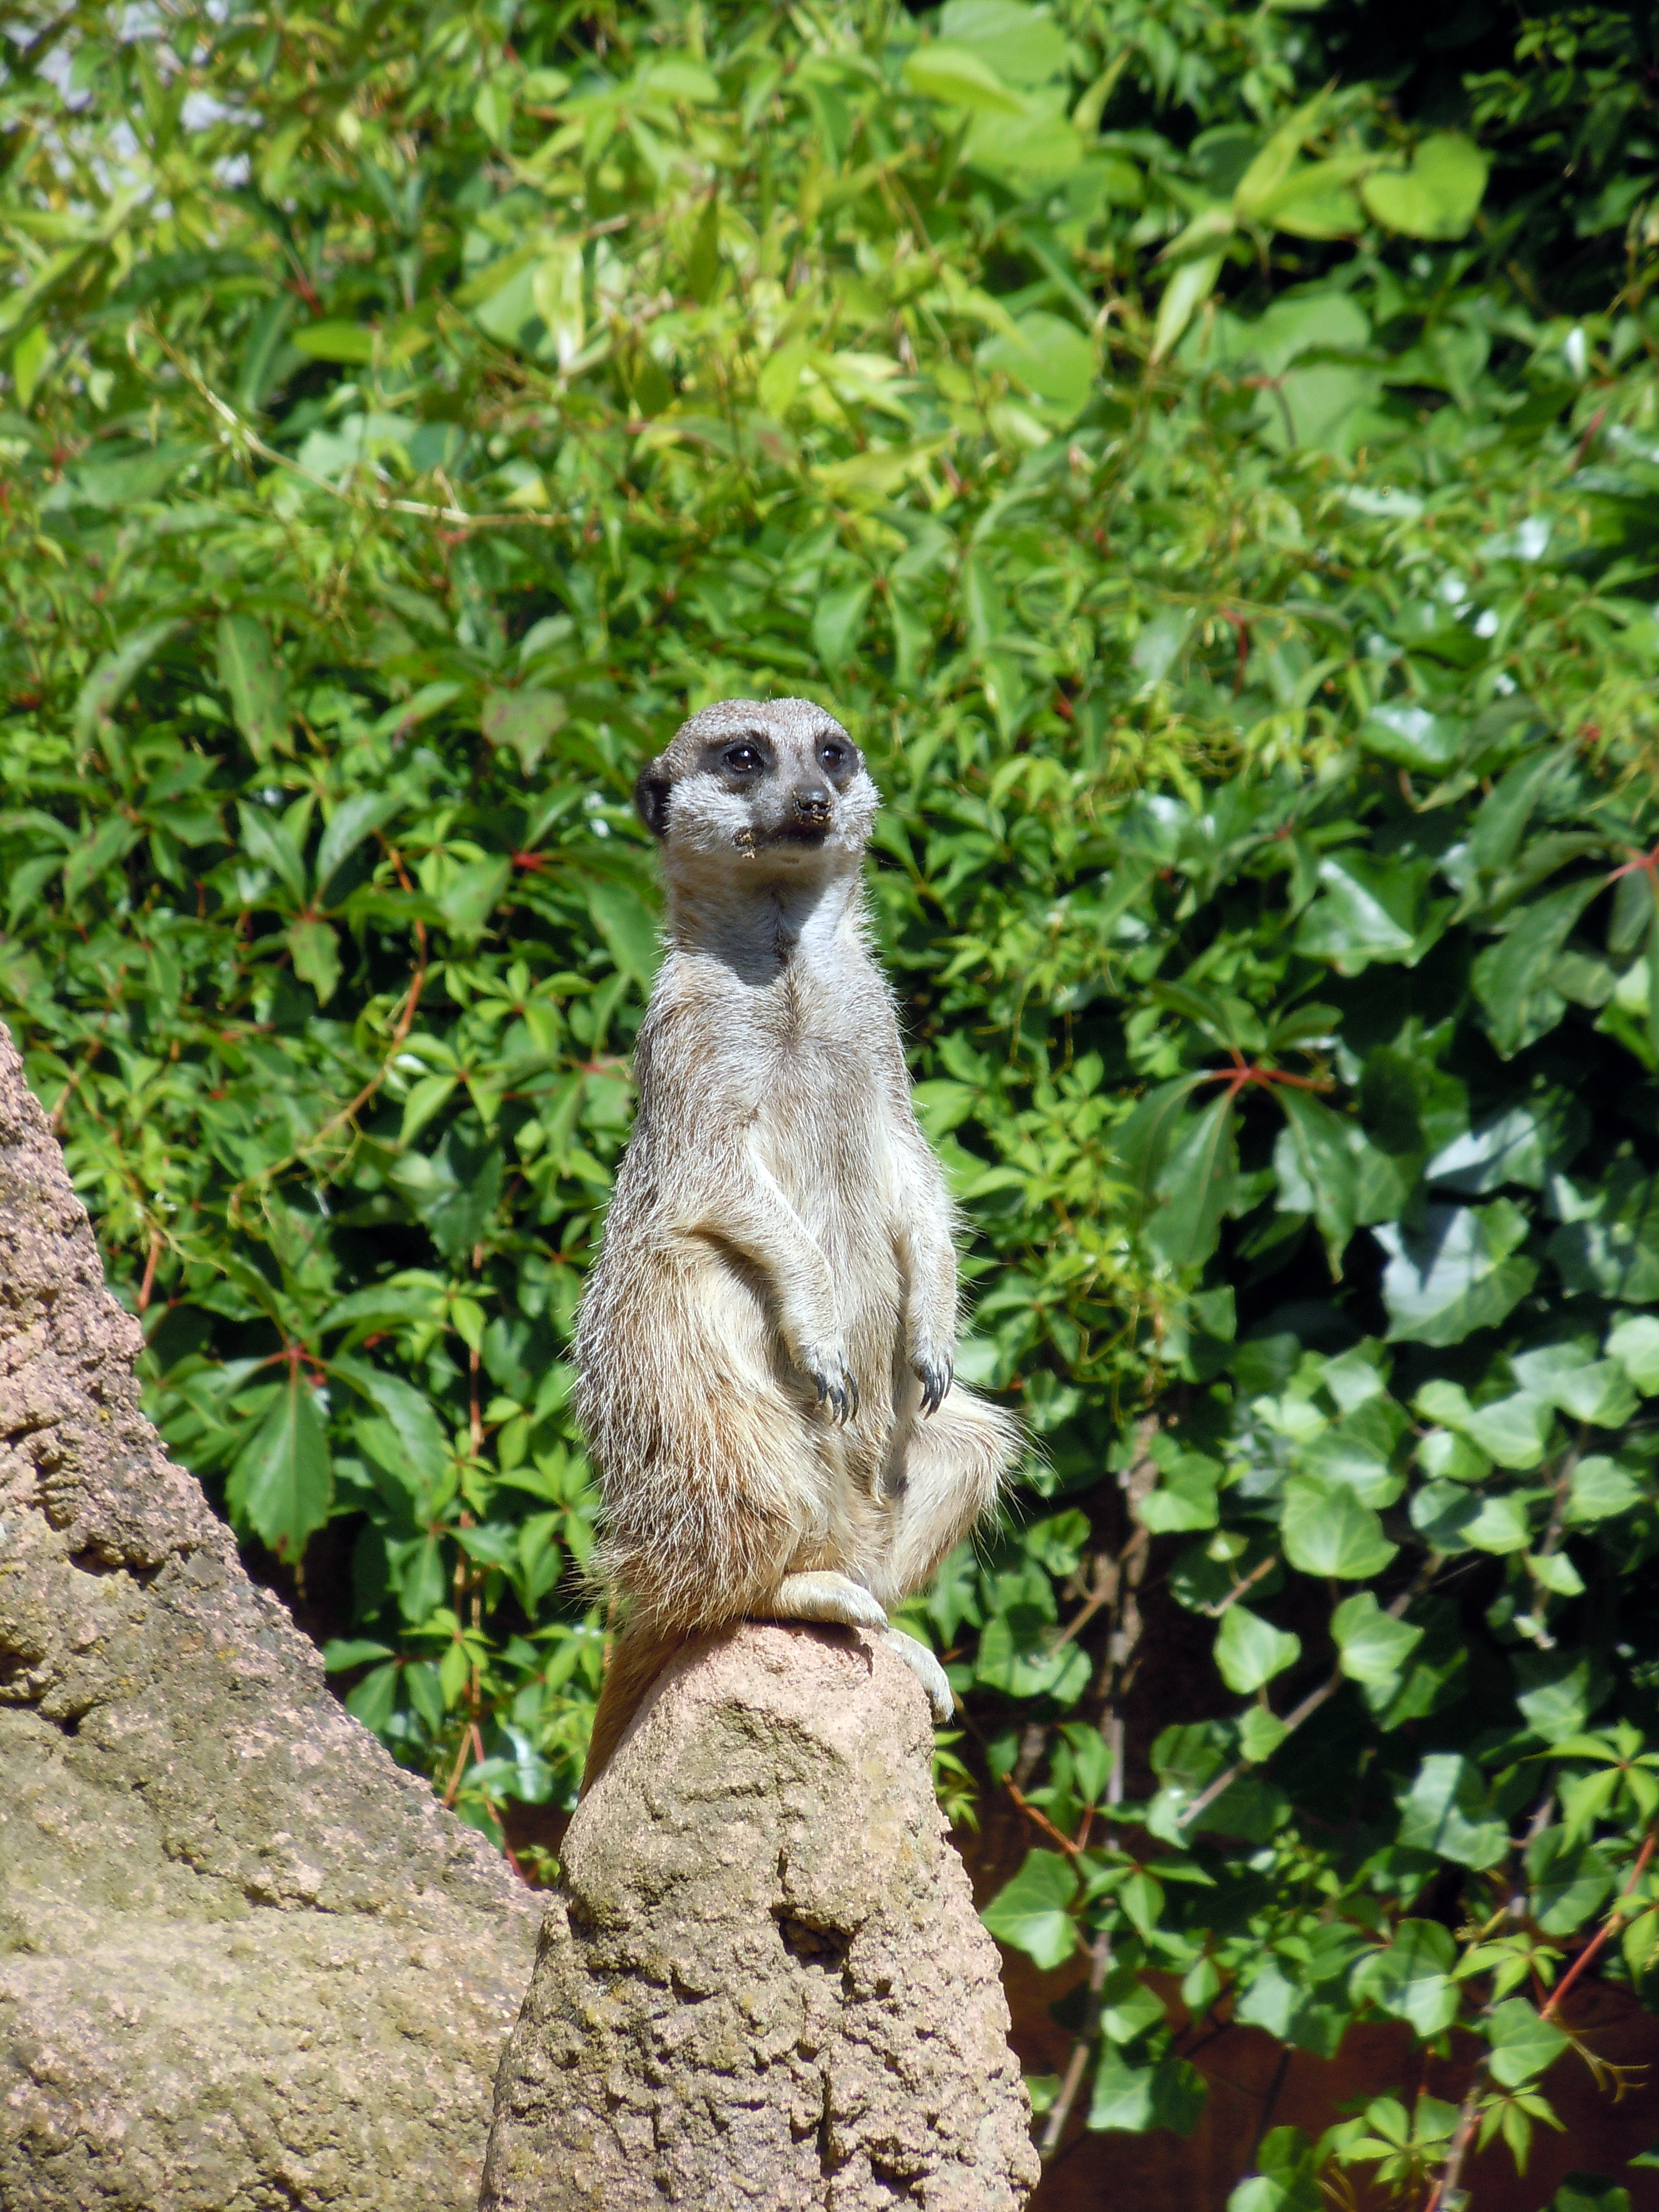
watch, animal, wildlife, zoo, jungle, mammal, fauna, primate, vertebrate, guard, lemur, meerkat, keep an eye out